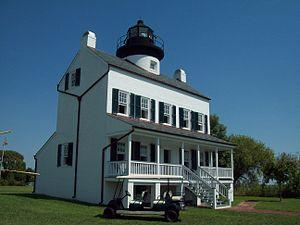
Le phare de Blackistone Island, était un phare situé sur ce qui est maintenant le St. Clement's Island State Park sur la rivière Potomac dans le Comté de Saint Mary, dans le Maryland.
La liste des phares du Maryland dresse la liste des phares de l'État américain du Maryland répertoriés par la United States Coast Guard.